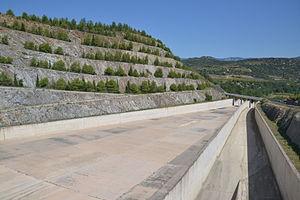
Déversoir de crues du barrage de Caramany (P.-O., France)
Le barrage de Caramany, ou barrage sur l'Agly, est un barrage situé en France. Il soutient le lac de Caramany, mais se situe sur la commune de Cassagnes.